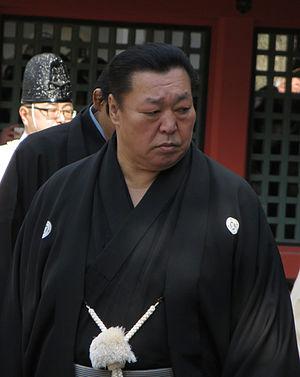
Toshimitsu Kitanoumi
Toshimitsu Obata dit Kitanoumi Toshimitsu ou Kitanoumi, né le 16 mai 1953 à Sōbetsu et mort le 20 novembre 2015 à Fukuoka, est un lutteur et président de l'Association japonaise de sumo. Il fut le yokozuna dominant dans les années 1970.